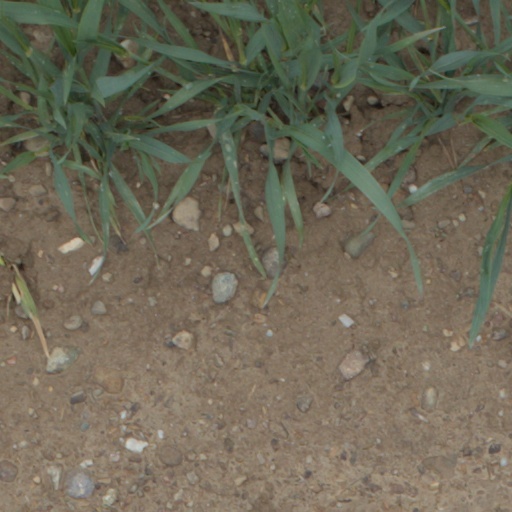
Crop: wheat